White Hall, Frederick County, Virginia

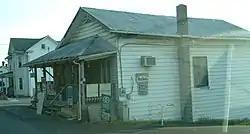
Downtown White Hall, Virginia "White Hall Grocery Store"

White Hall is an unincorporated farming community in northern Frederick County, Virginia, established in the late 1810s and located near the crossroads of Apple Pie Ridge Road (VA 739) with Green Spring and White Hall (VA 671) Roads, astride Apple Pie Ridge.